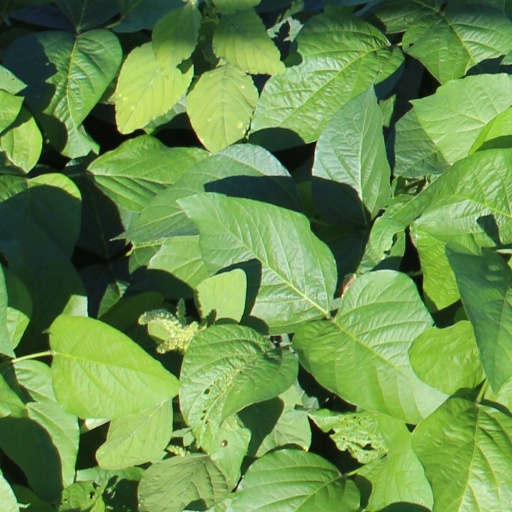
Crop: soybean